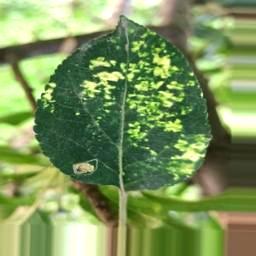
Label: Apple_Mosaic